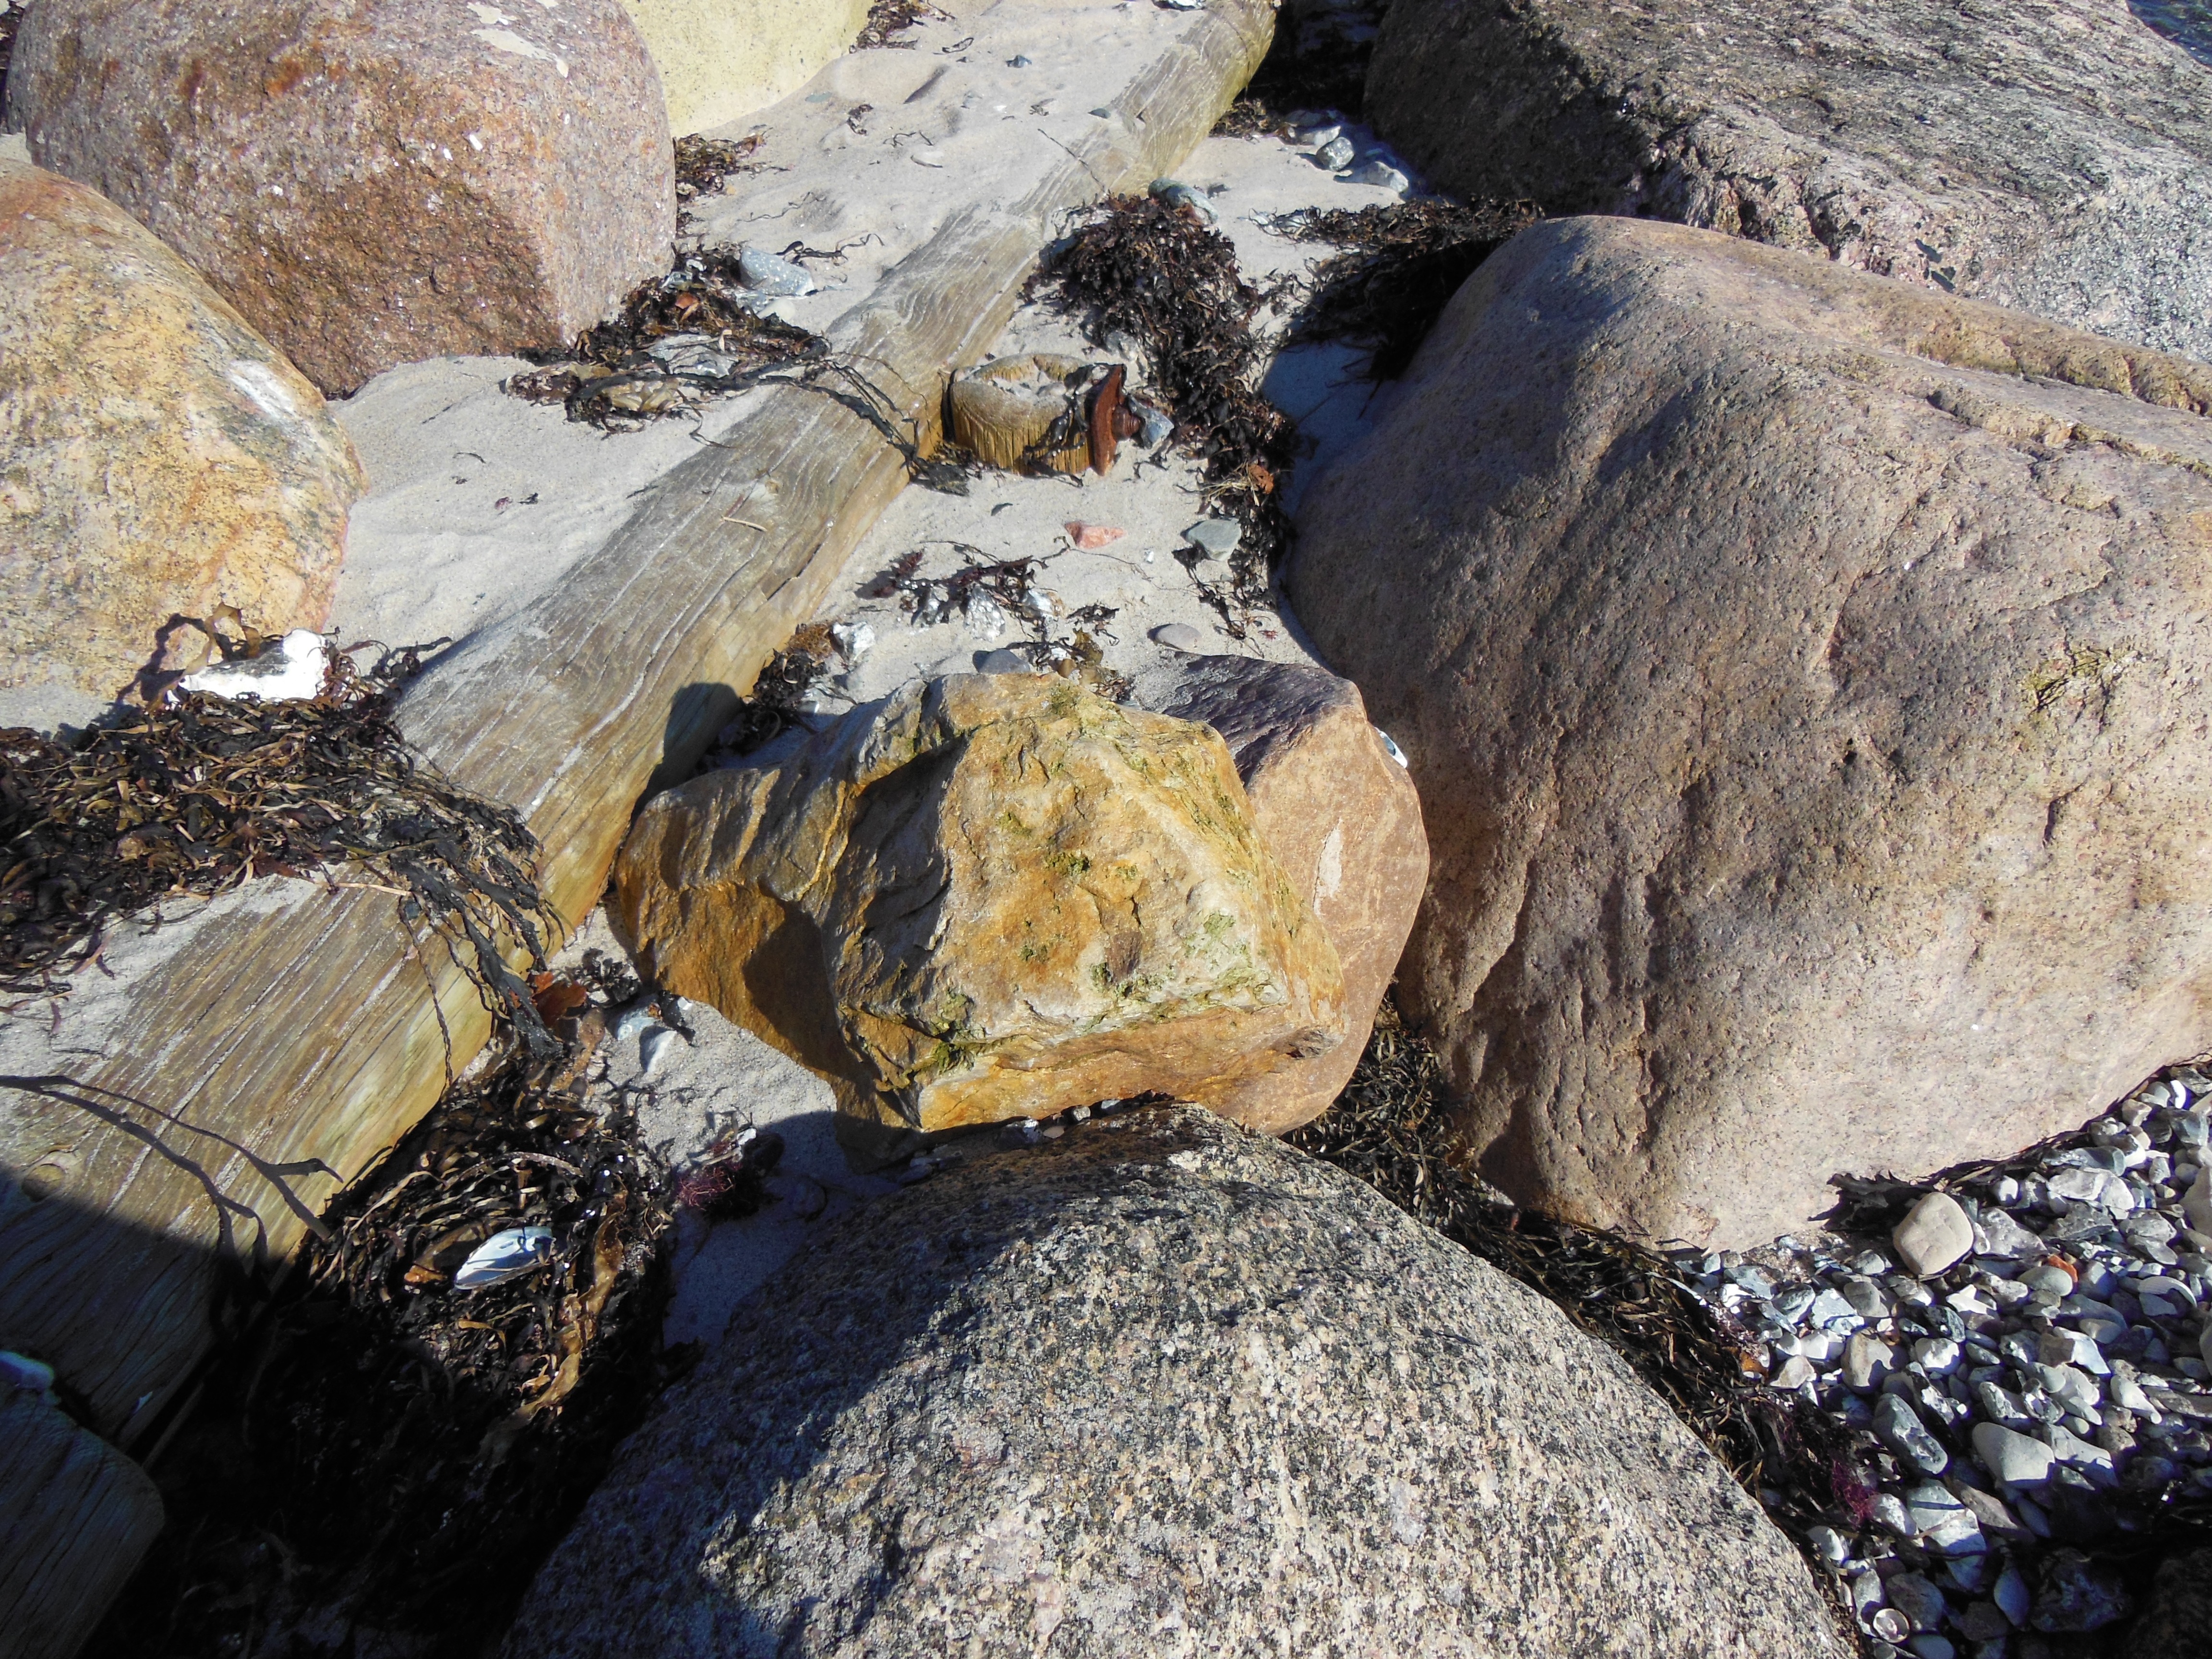
beach, water, sand, rock, stone, stream, red, seaweed, gray, material, close up, geology, pebbles, boulder, granite, flint, red granite, brown flint, wood pole, gray granite